Valdivia

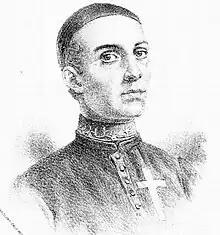
Friar Camilo Henríquez, born in Valdivia, was one of the founding fathers of the Republic of Chile.

Chilean Supreme Director, and Libertador, Bernardo O'Higgins, founded the city of La Unión in south of Valdivia in 1821, to secure the way to Osorno, a city that had been repopulated in 1796 by his father Ambrosio O'Higgins. Valdivia had been a province of the General Captaincy of Chile and was in 1826 incorporated as one of the eight provinces of Chile.